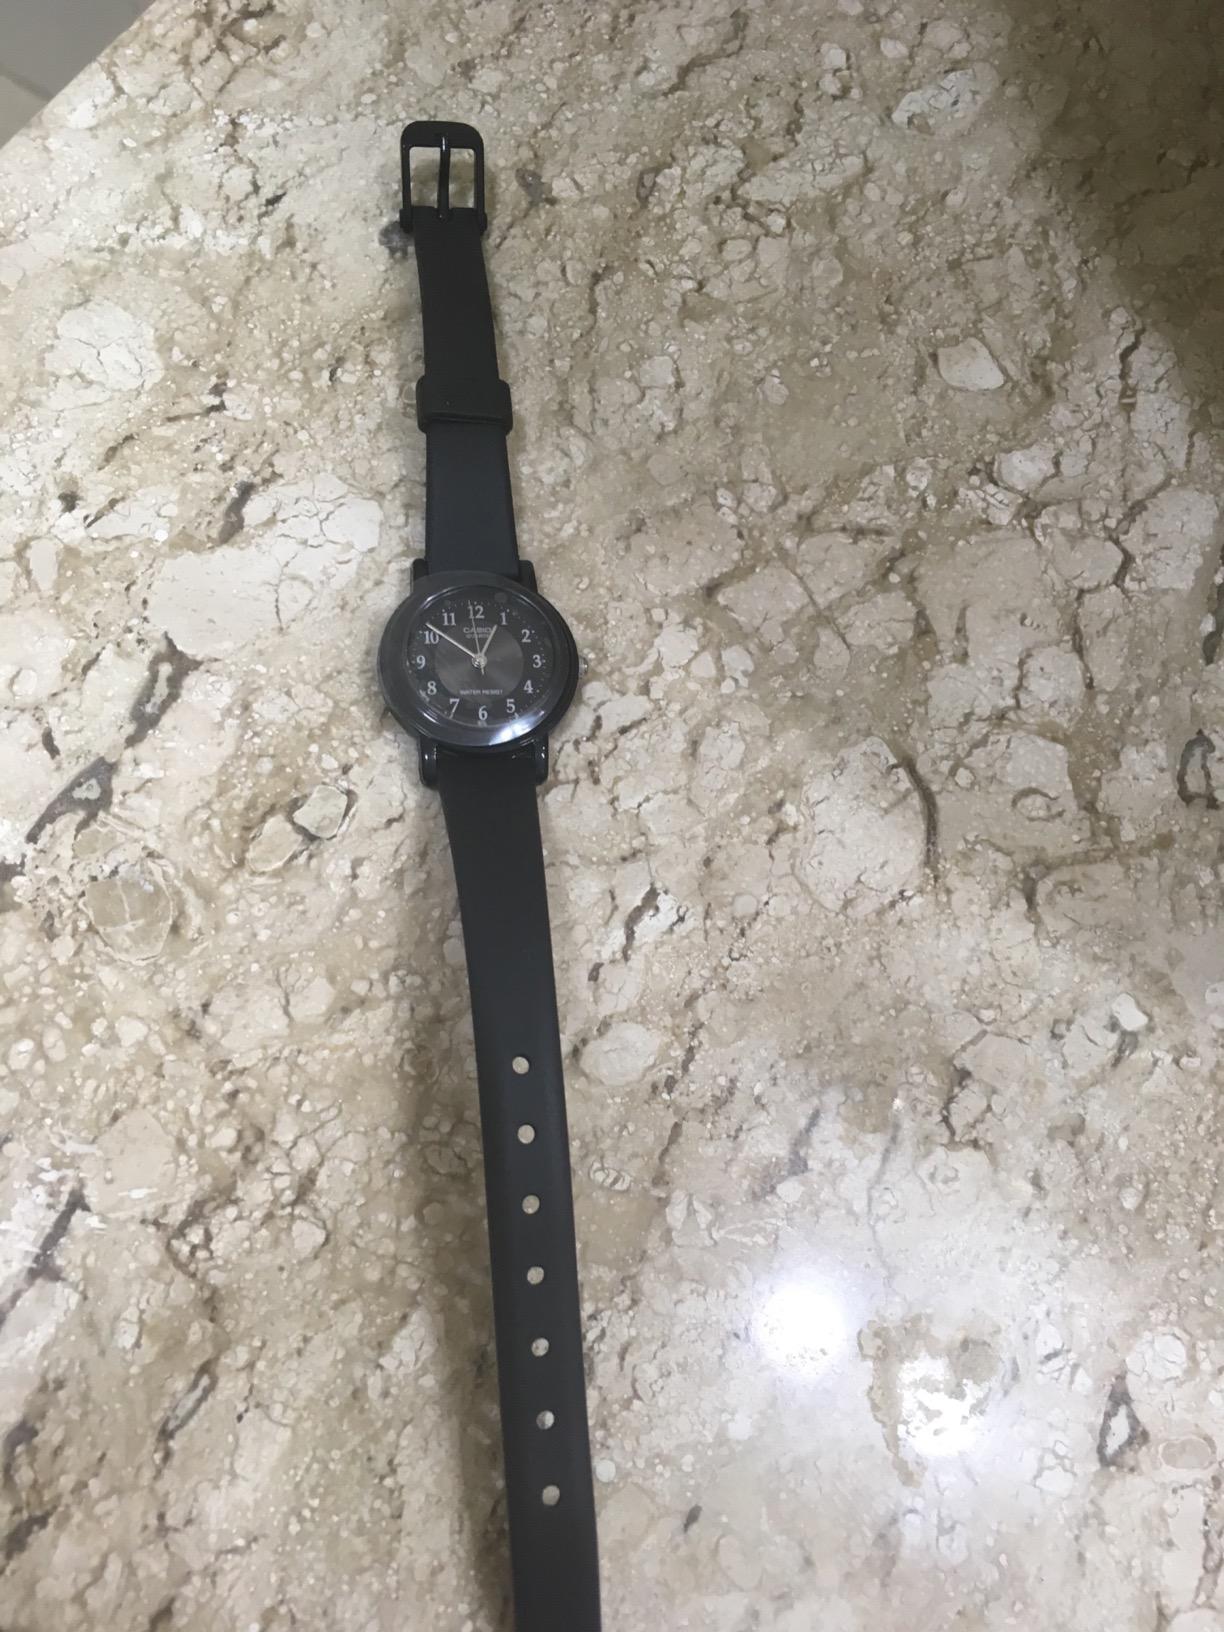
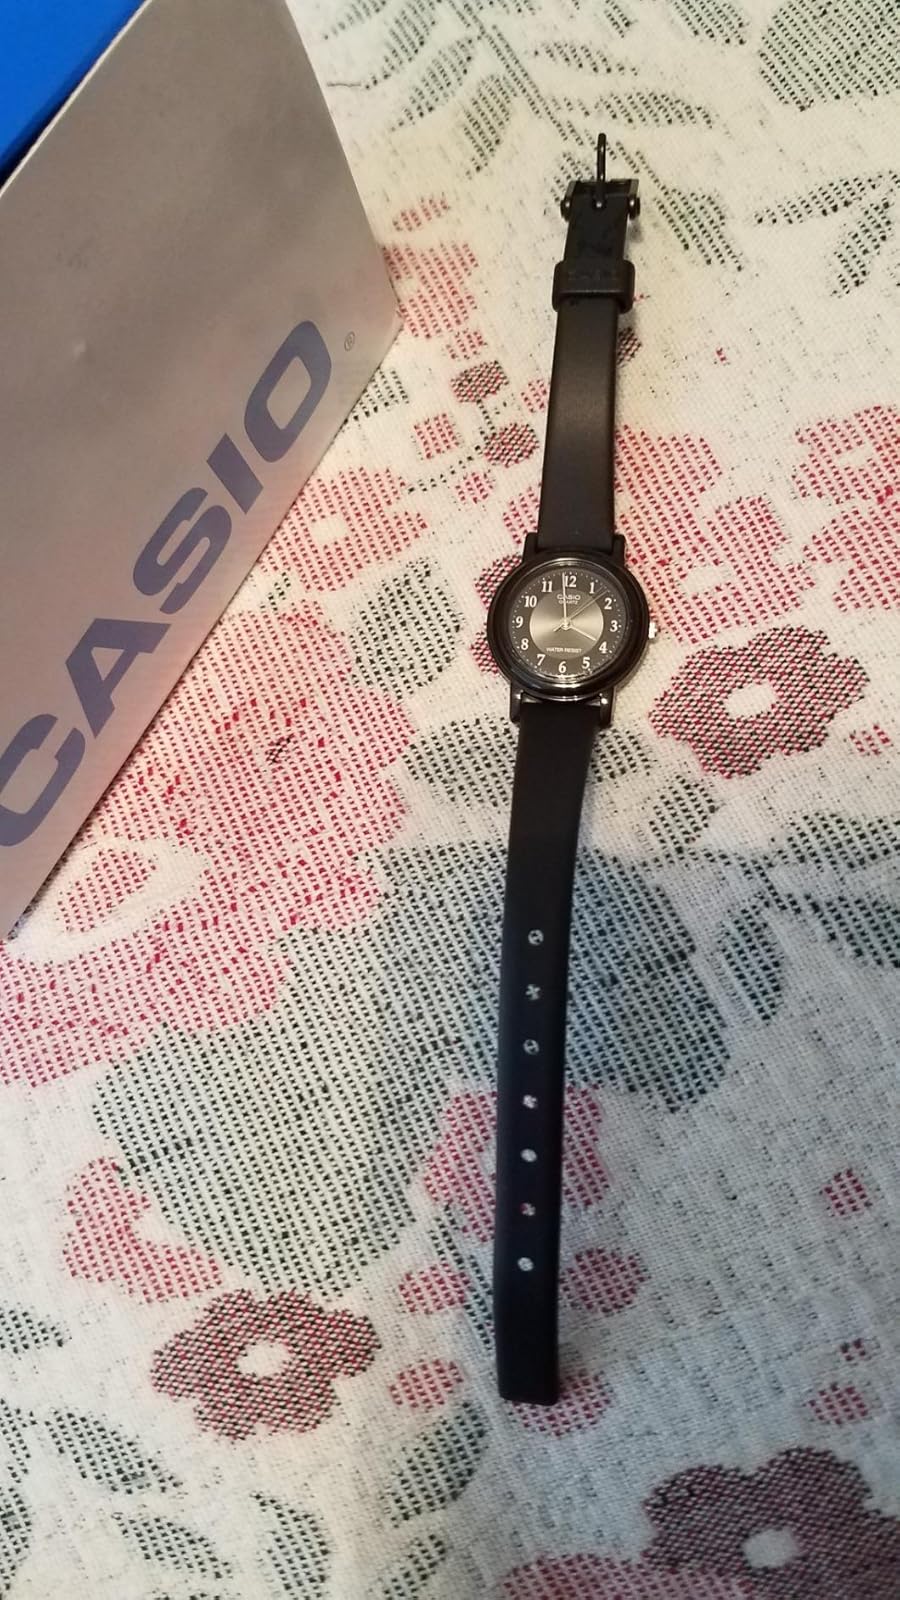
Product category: accessories_watch
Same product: yes